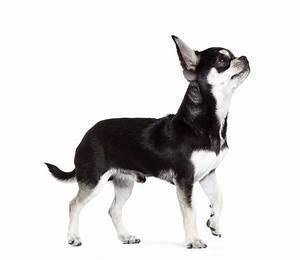
dog